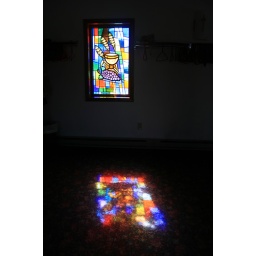
This floor is colorized by a stained-glass window in St. Cecilia's Catholic Church in Harvey, ND.